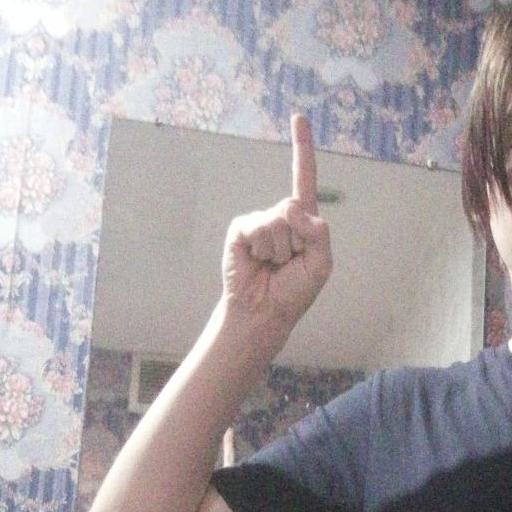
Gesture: one